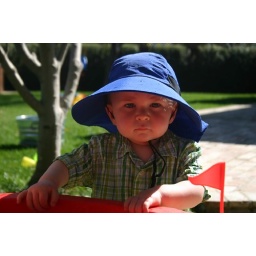
Playing in his sand and water kingdom